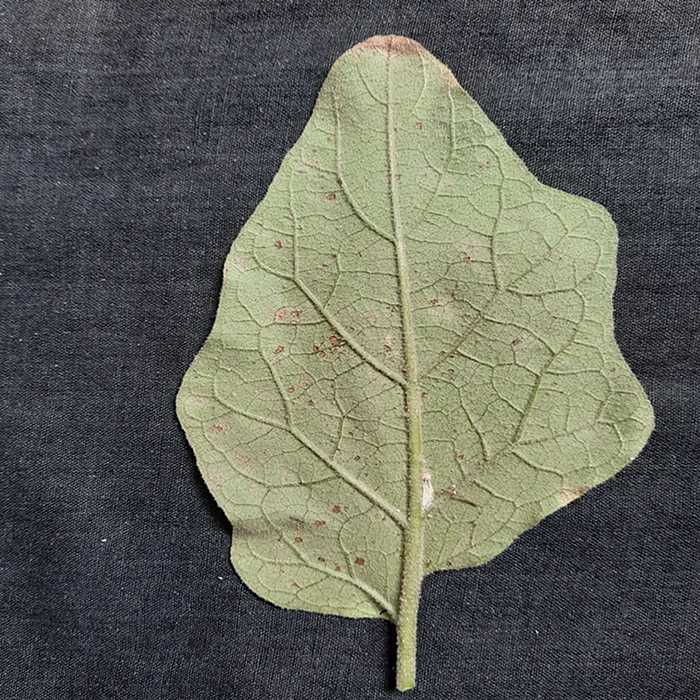
Plant: Eggplant
Label: Eggplant Cercopora leaf spot